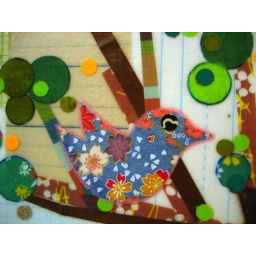
blue bird in poison tree